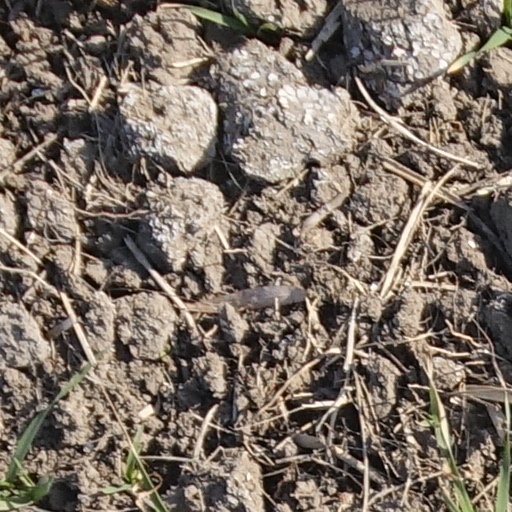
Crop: wheat